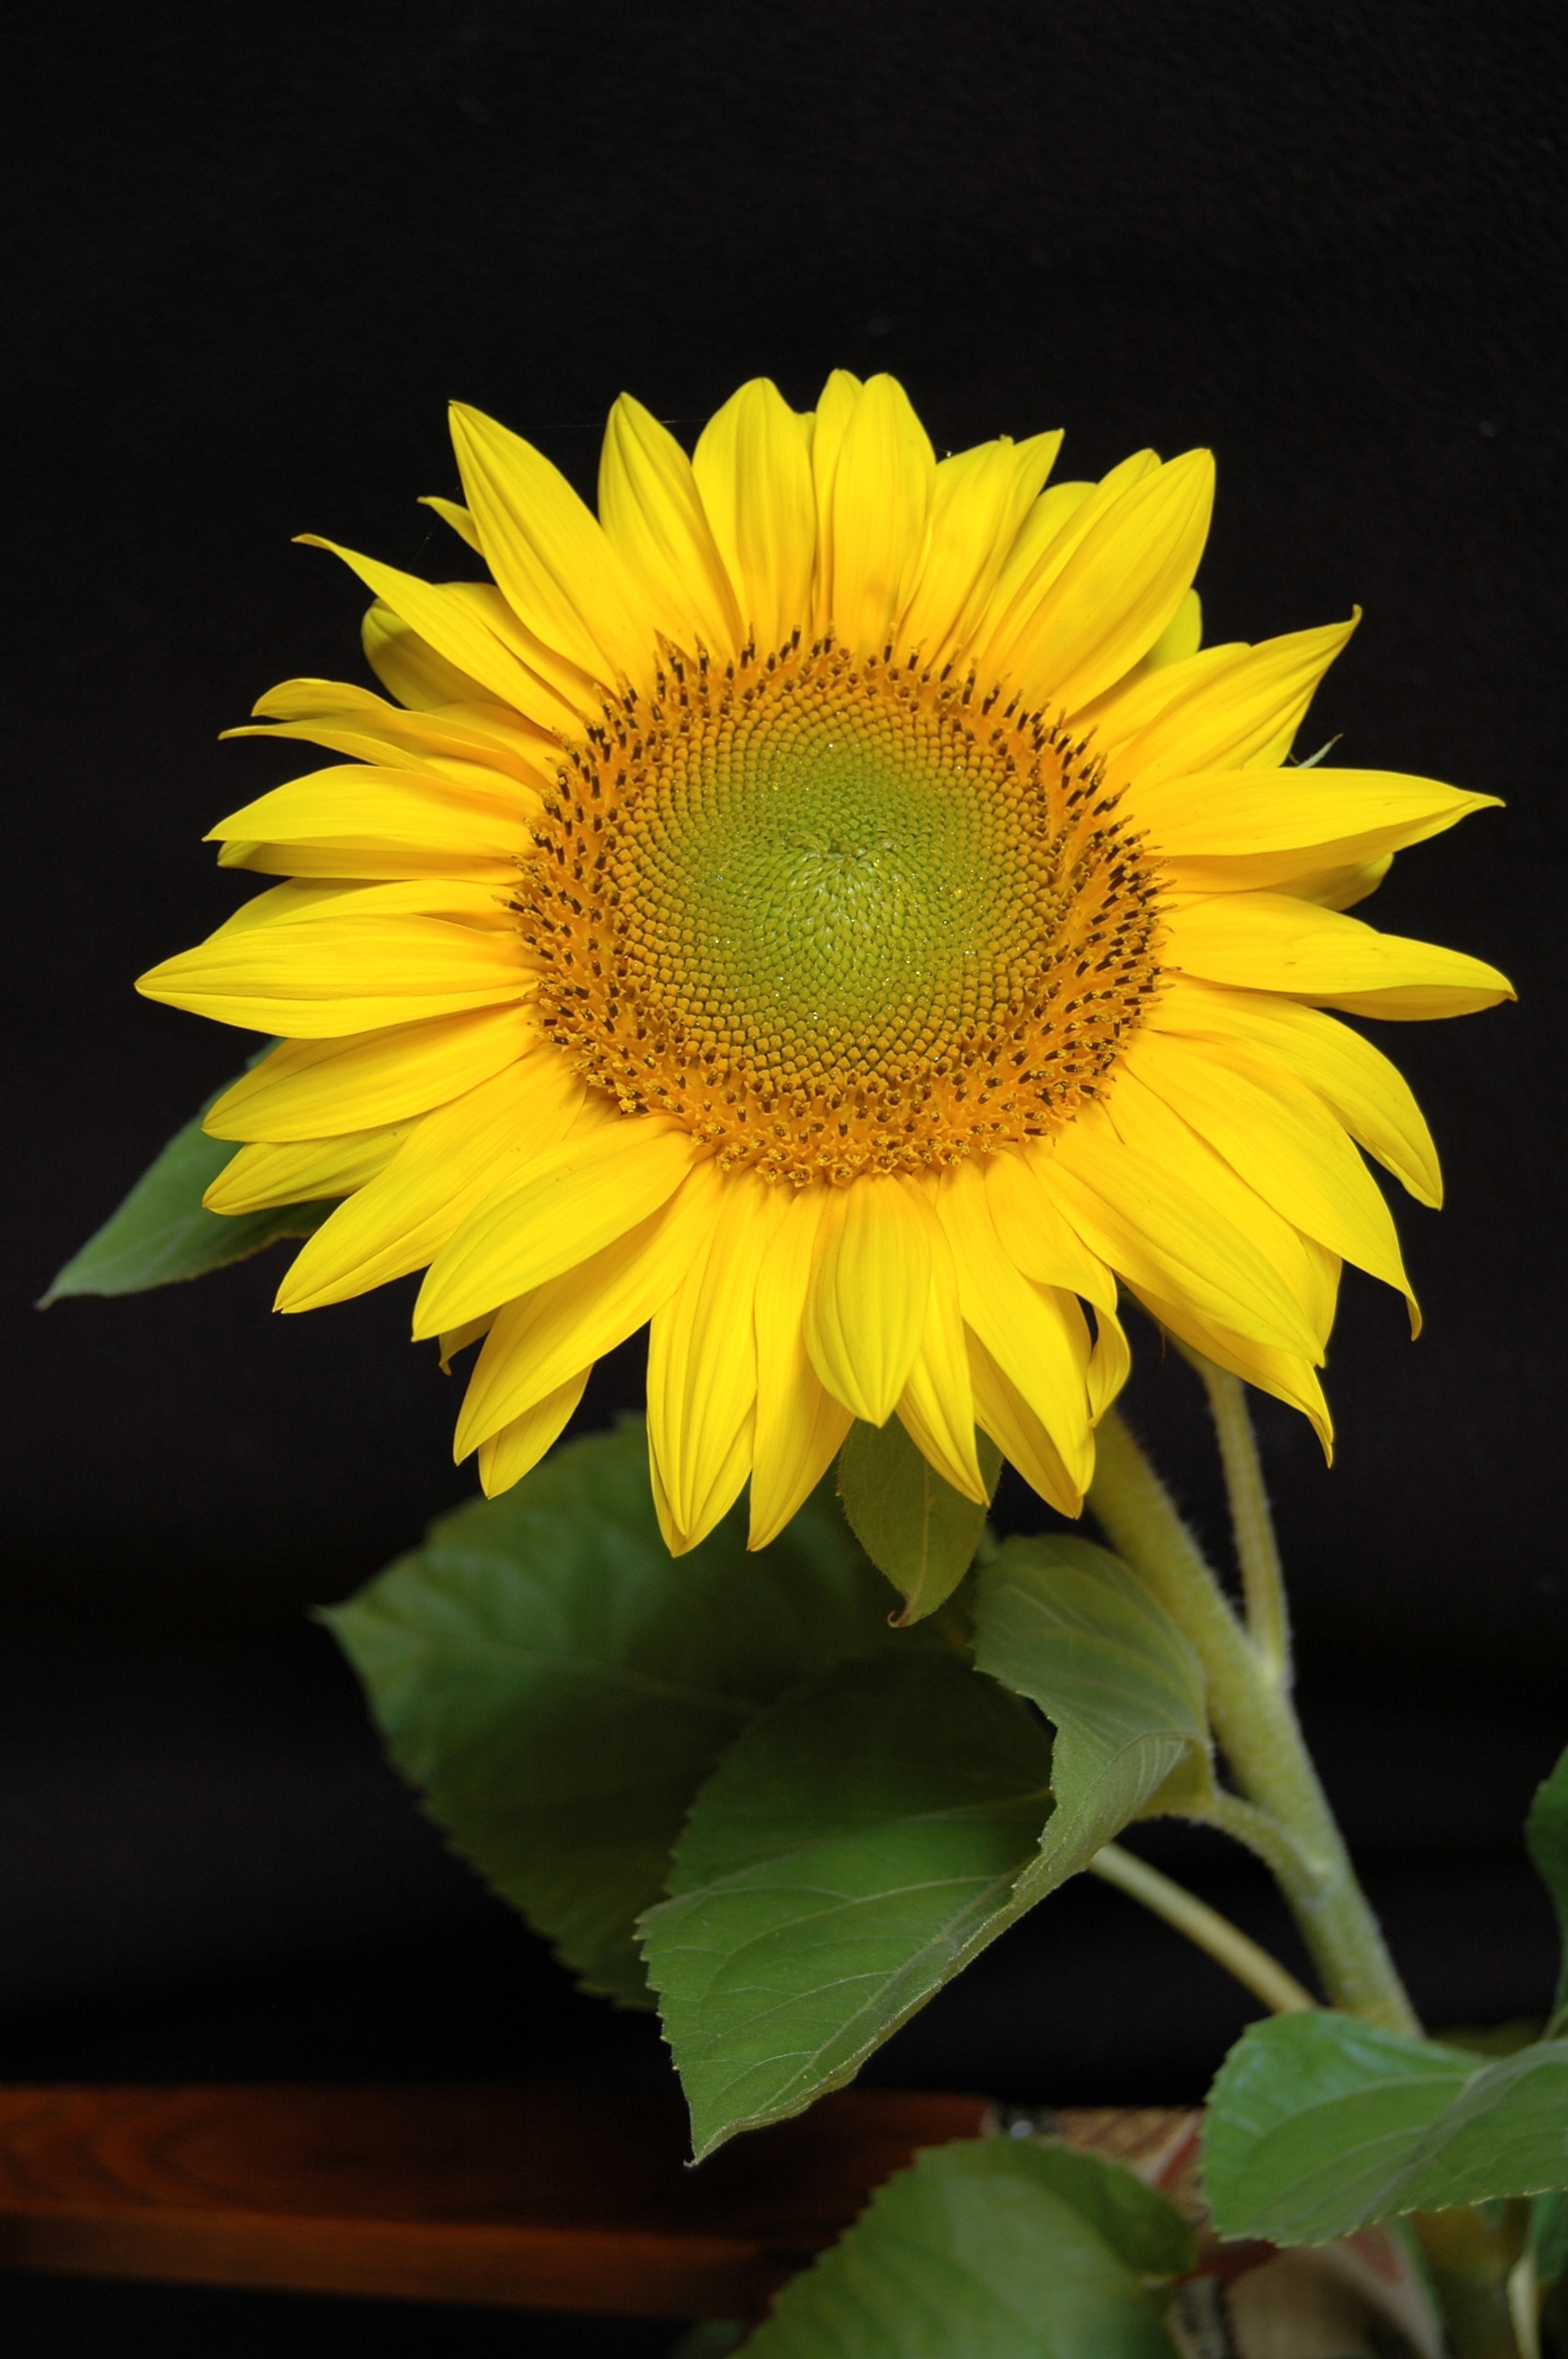
nature, blossom, plant, flower, petal, bloom, love, botany, friendship, yellow, flora, sunflower, background, sun flower, macro photography, flowering plant, daisy family, summer flower, for a friend, sunflower seed, plant stem, land plant